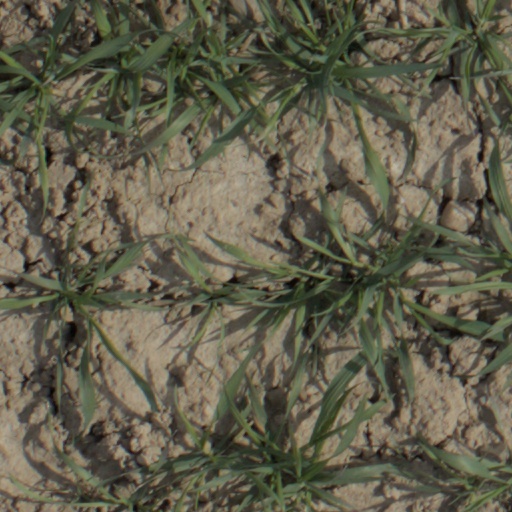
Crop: wheat